Answer in natural language. Considering the relative positions, where is twotiered metal cart with respect to Window? Choose between the following options: below or above
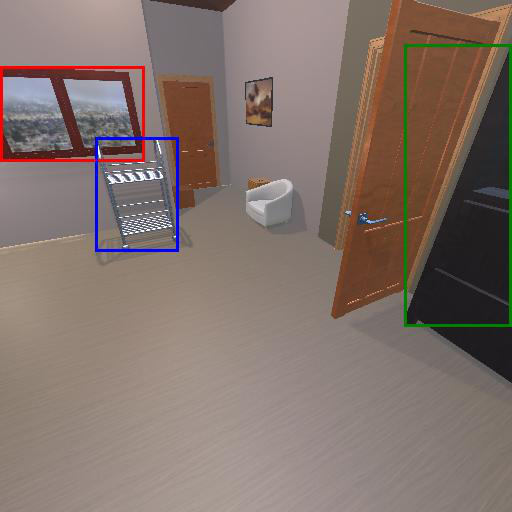
<answer>above</answer>